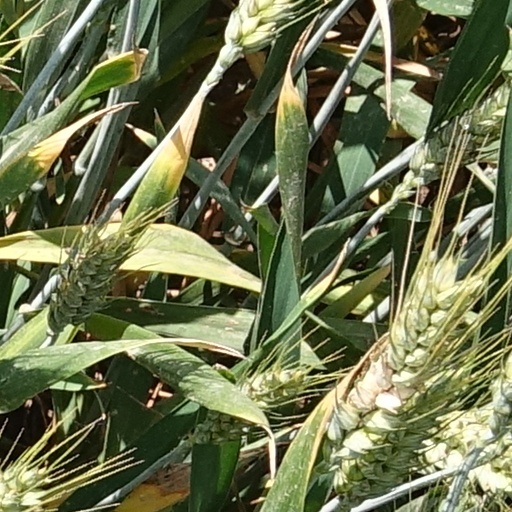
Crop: wheat